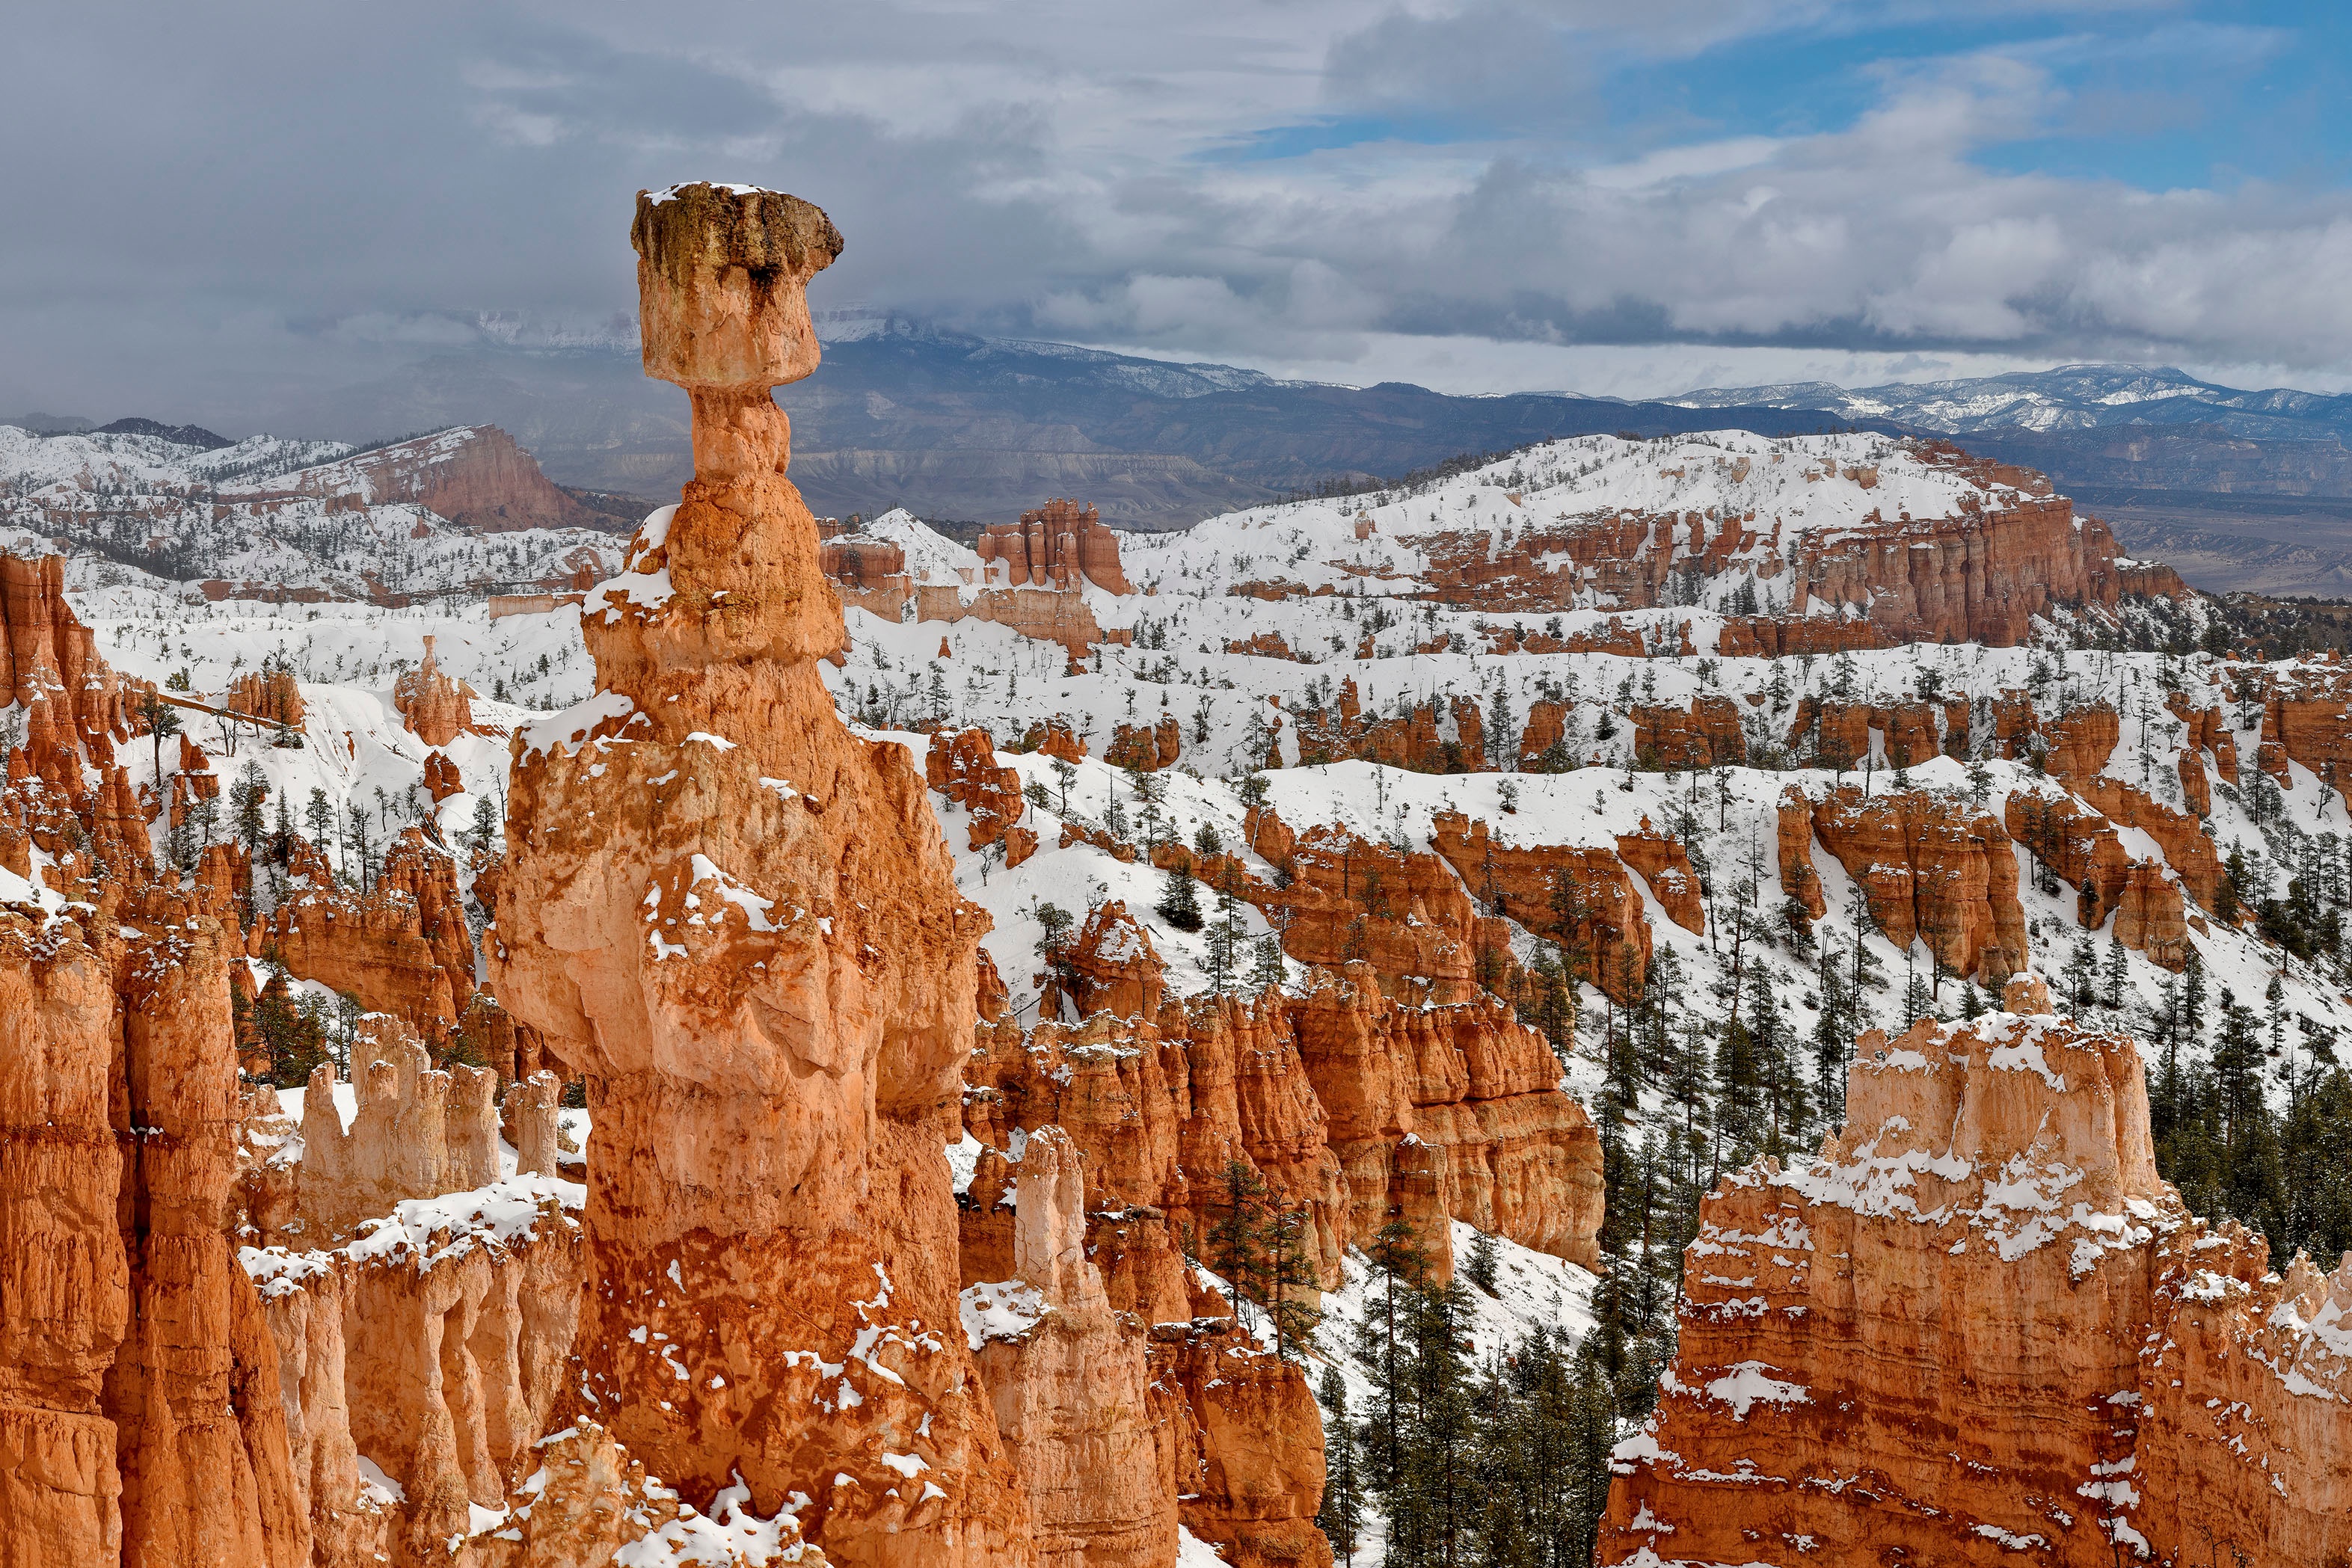
rock, wilderness, mountain, snow, winter, valley, mountain range, formation, cliff, park, canyon, terrain, national park, season, geology, badlands, plateau, butte, landform, geographical feature